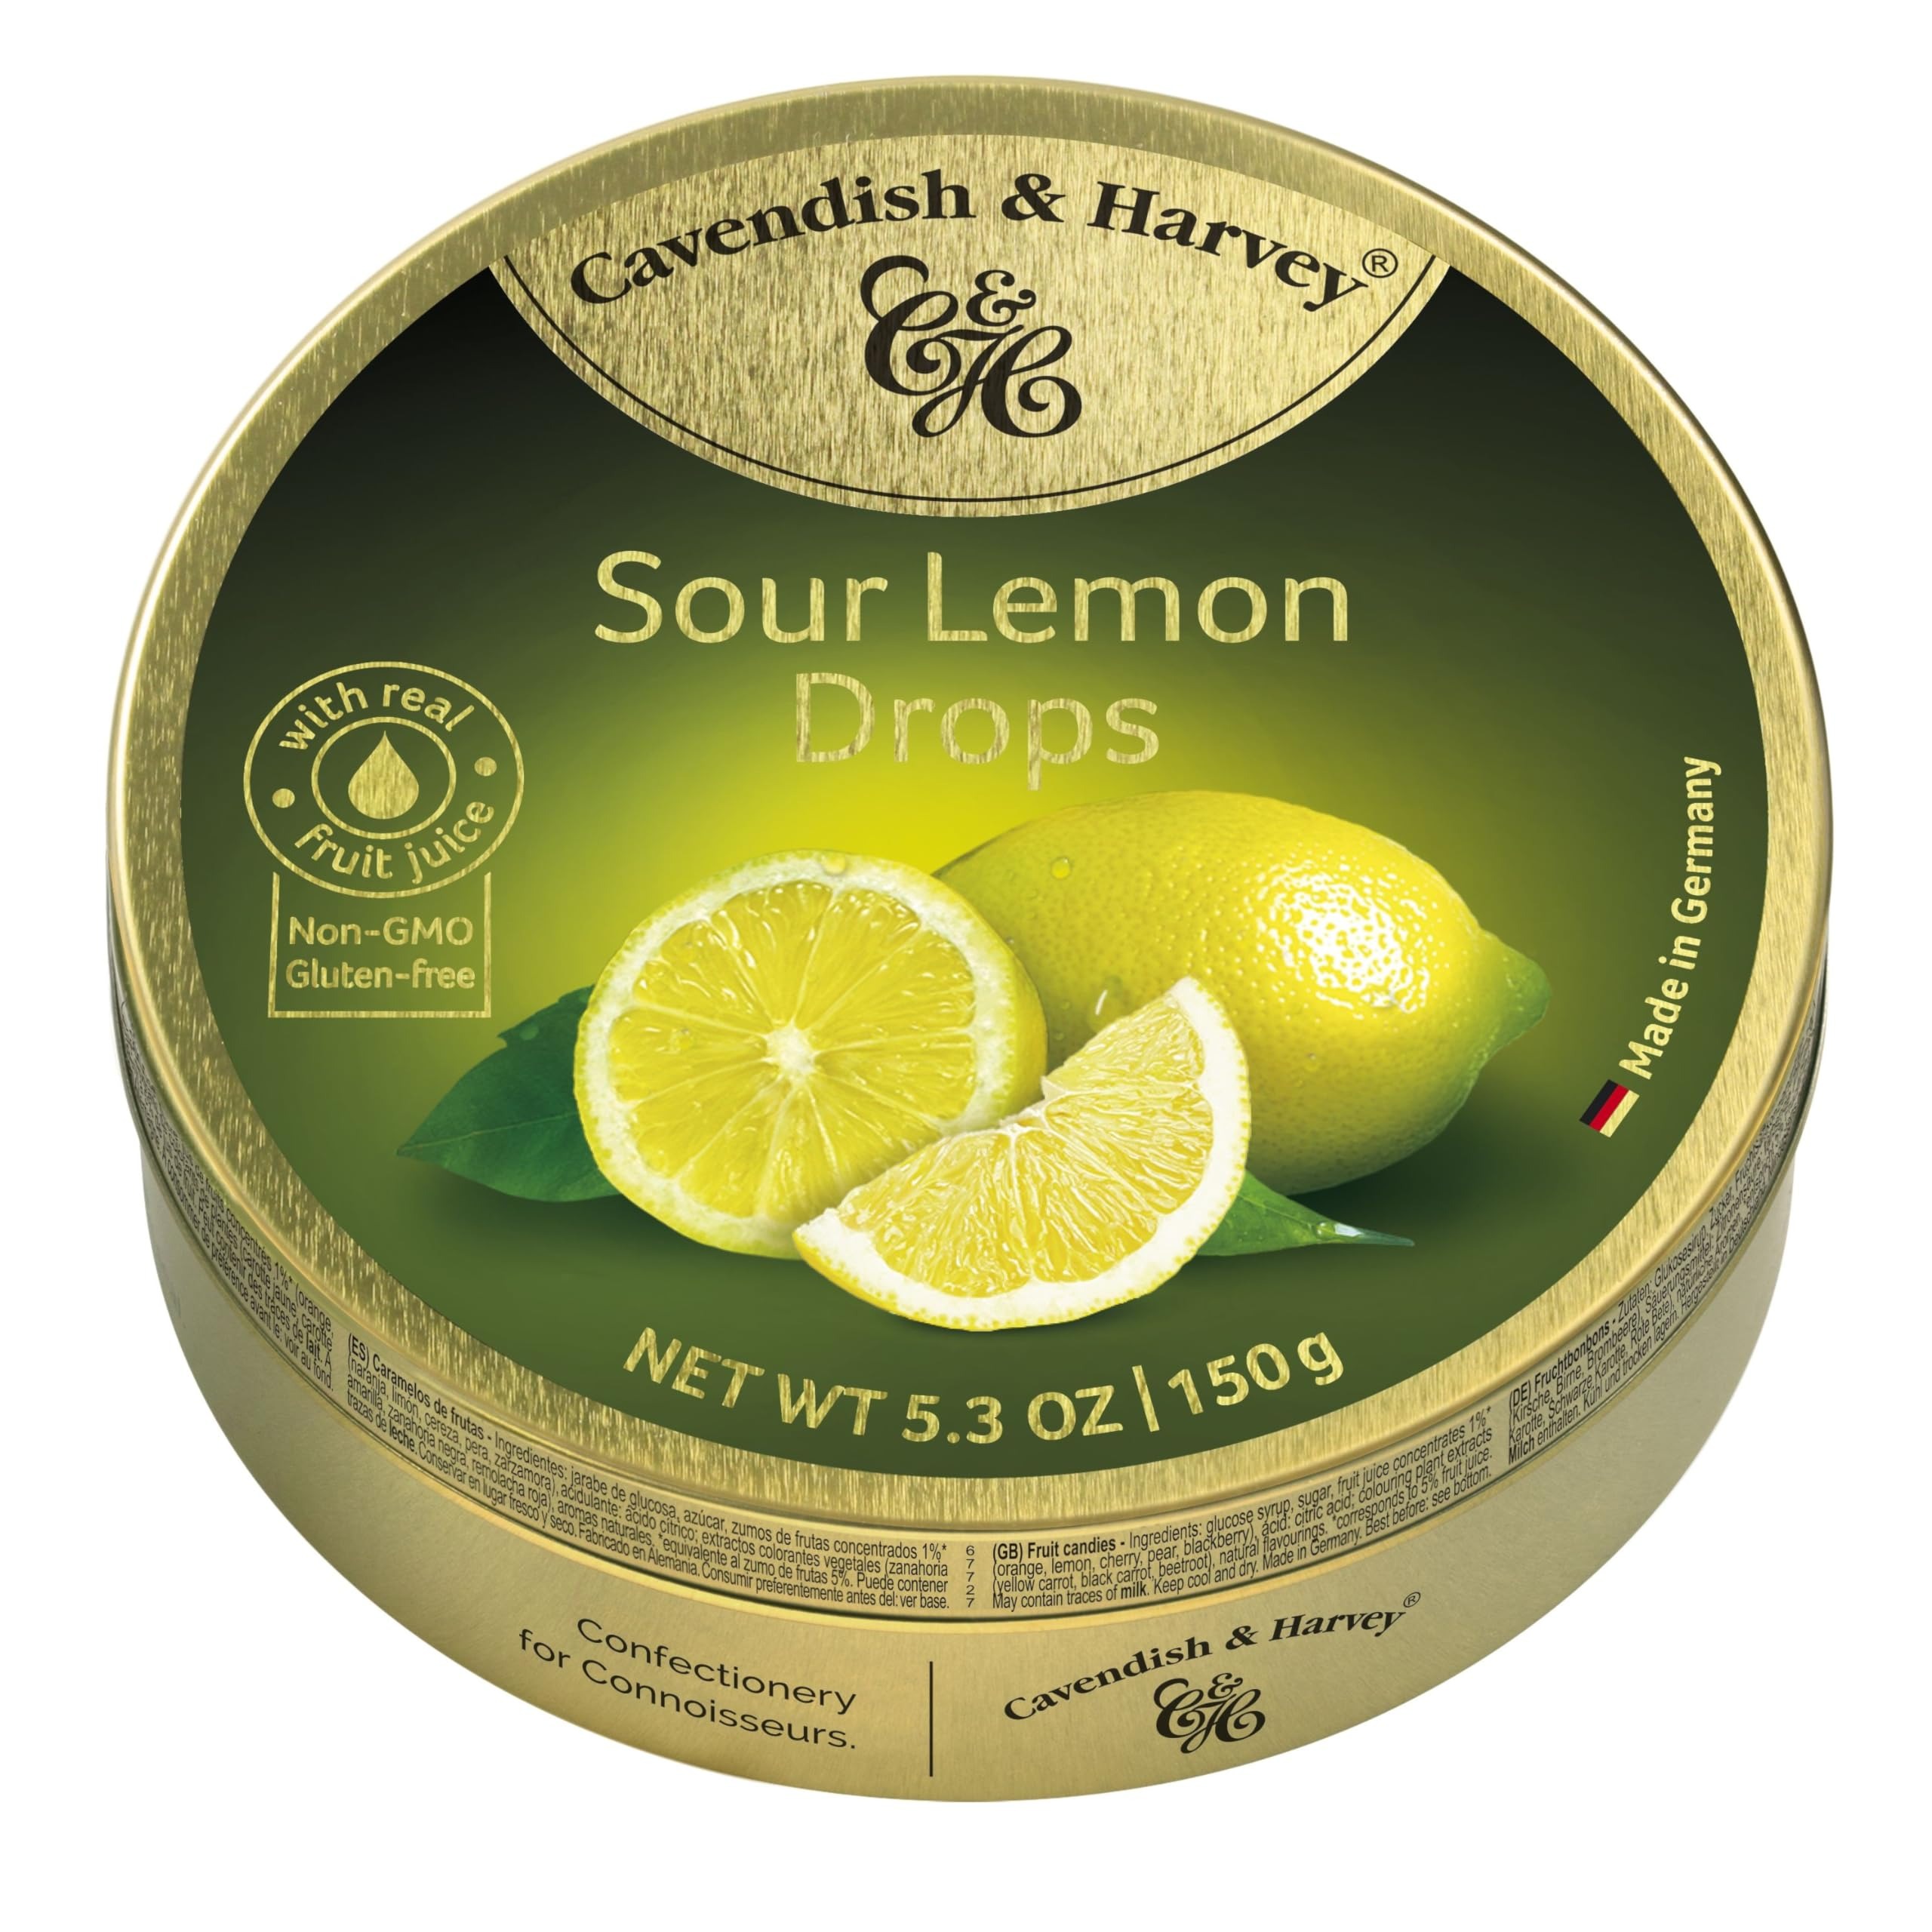
Item Name: Cavendish & Harvey | Sour Lemon Hard Candy Drops | 5.3 Ounce Tin
Bullet Point 1: Crafted with real fruit juice, dusted with icing sugar, and sealed in a premium gold tin to ensure the highest quality freshness.
Bullet Point 2: The fruity Sour Lemon Drops burst with a zesty, refreshing flavor that tantalizes your taste buds and leave you craving more!
Bullet Point 3: For over 40 years, Cavendish & Harvey, a family-run German company, has crafted irresistible confectionery delights using the finest ingredients and exquisite recipes, delighting customers in over 80 countries with their premium sweets.
Bullet Point 4: Cavendish & Harvey prioritizes sustainability by producing golden tins and glass jars that are 99% recyclable, using 60% recycled glass for jars and up to 45% recycled materials for tins.
Bullet Point 5: Perfect item for gifting or sharing with friends!
Value: 5.3
Unit: Ounce

Price: 7.99